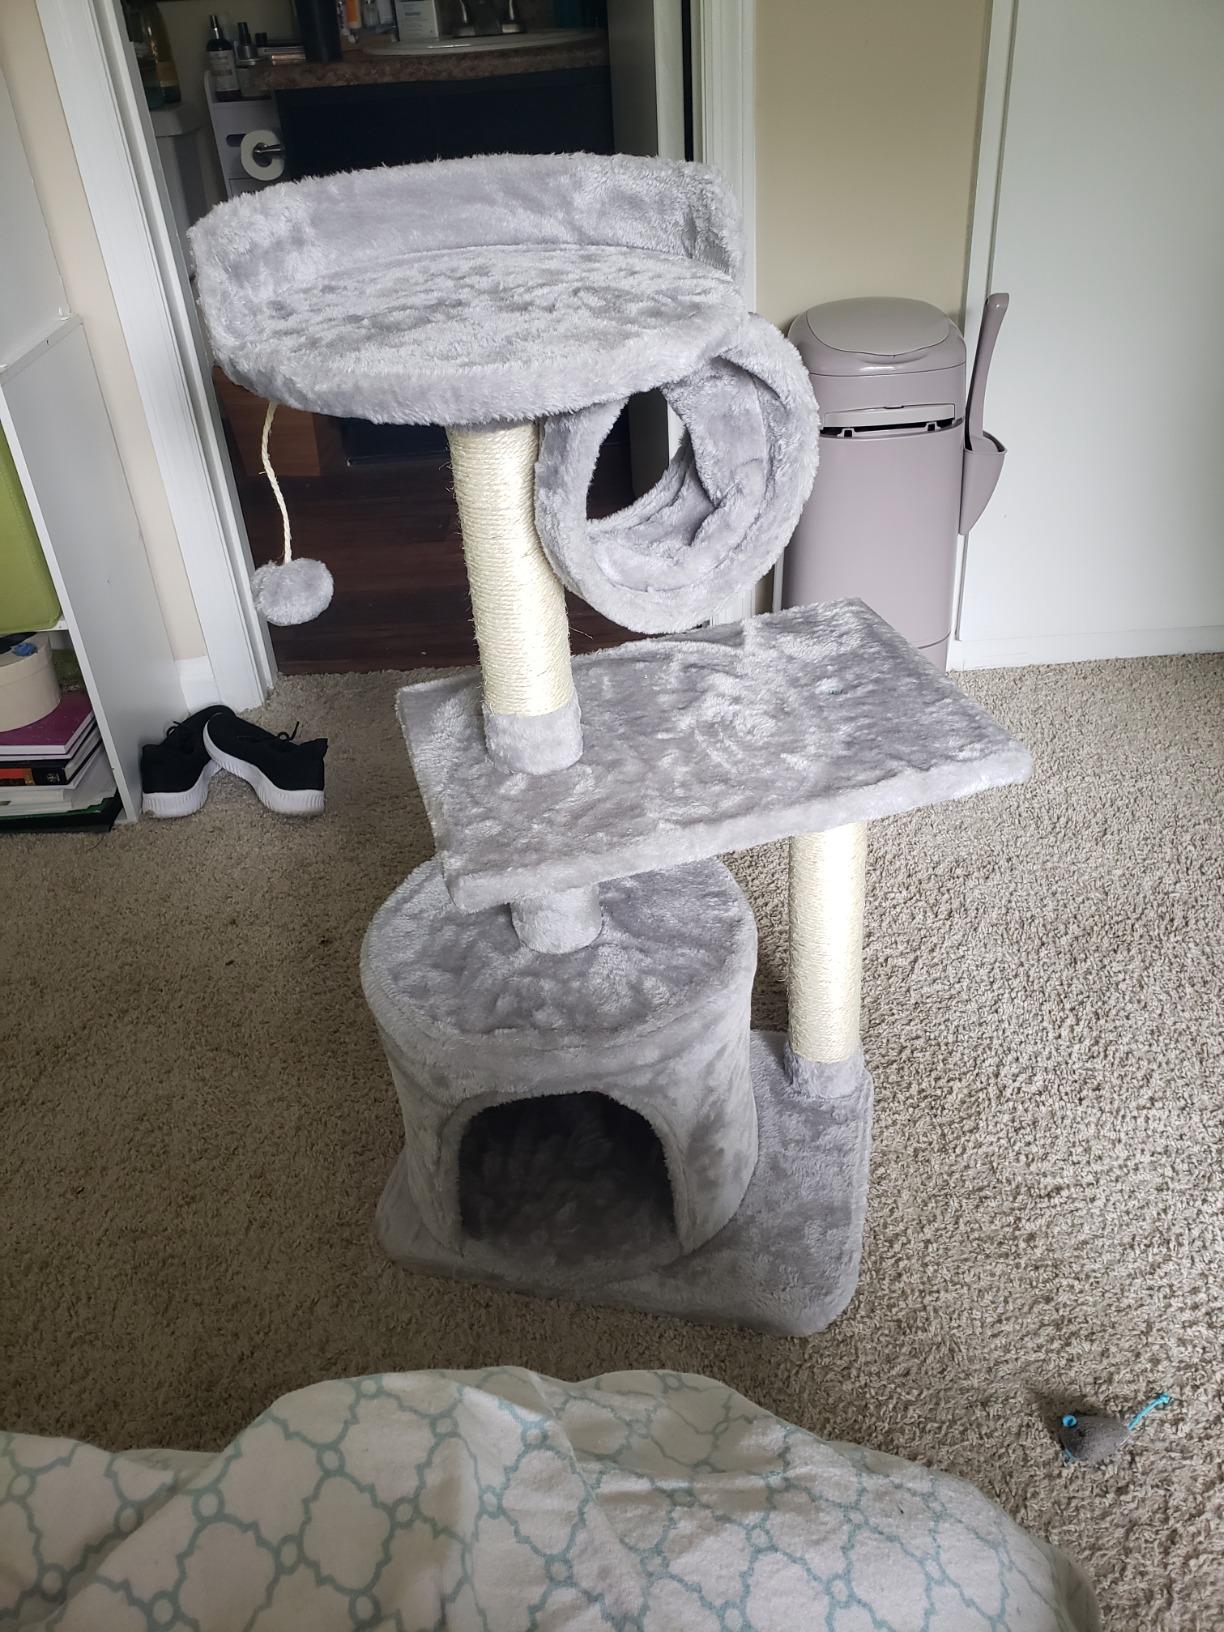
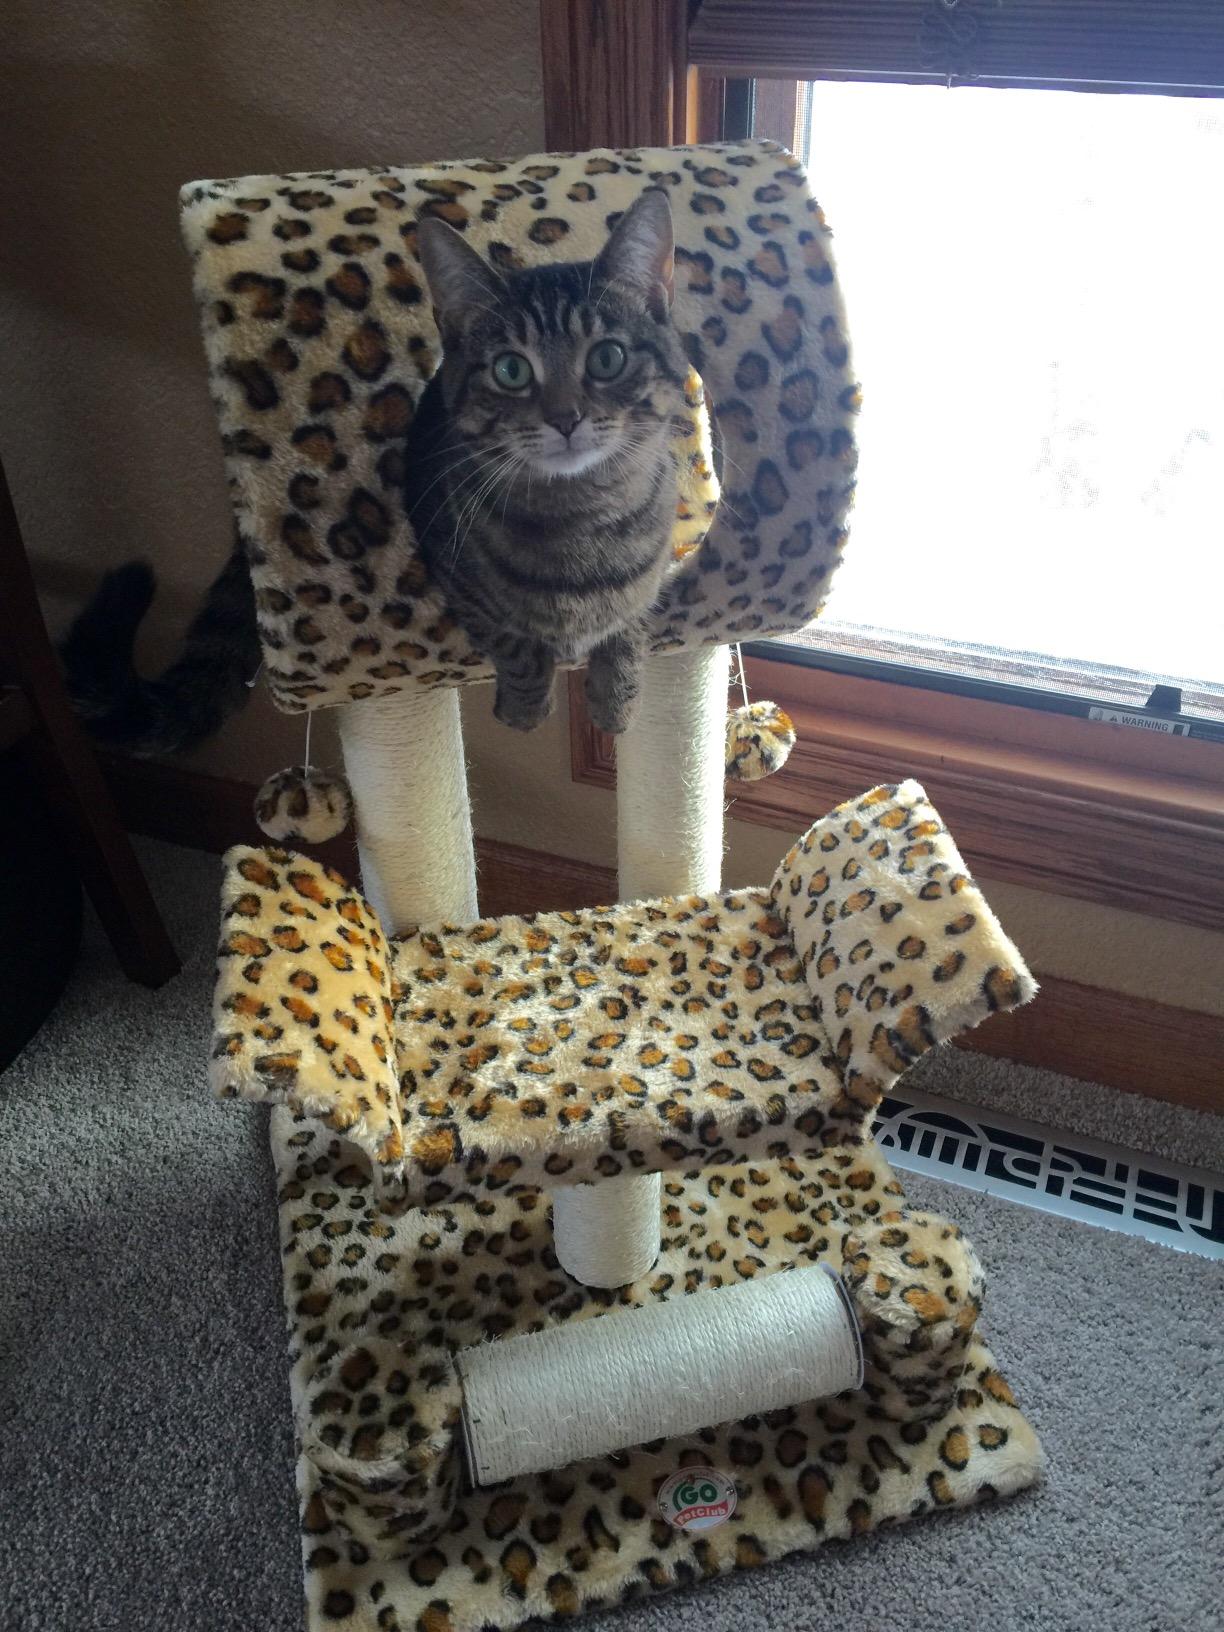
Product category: items_cat tree
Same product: no